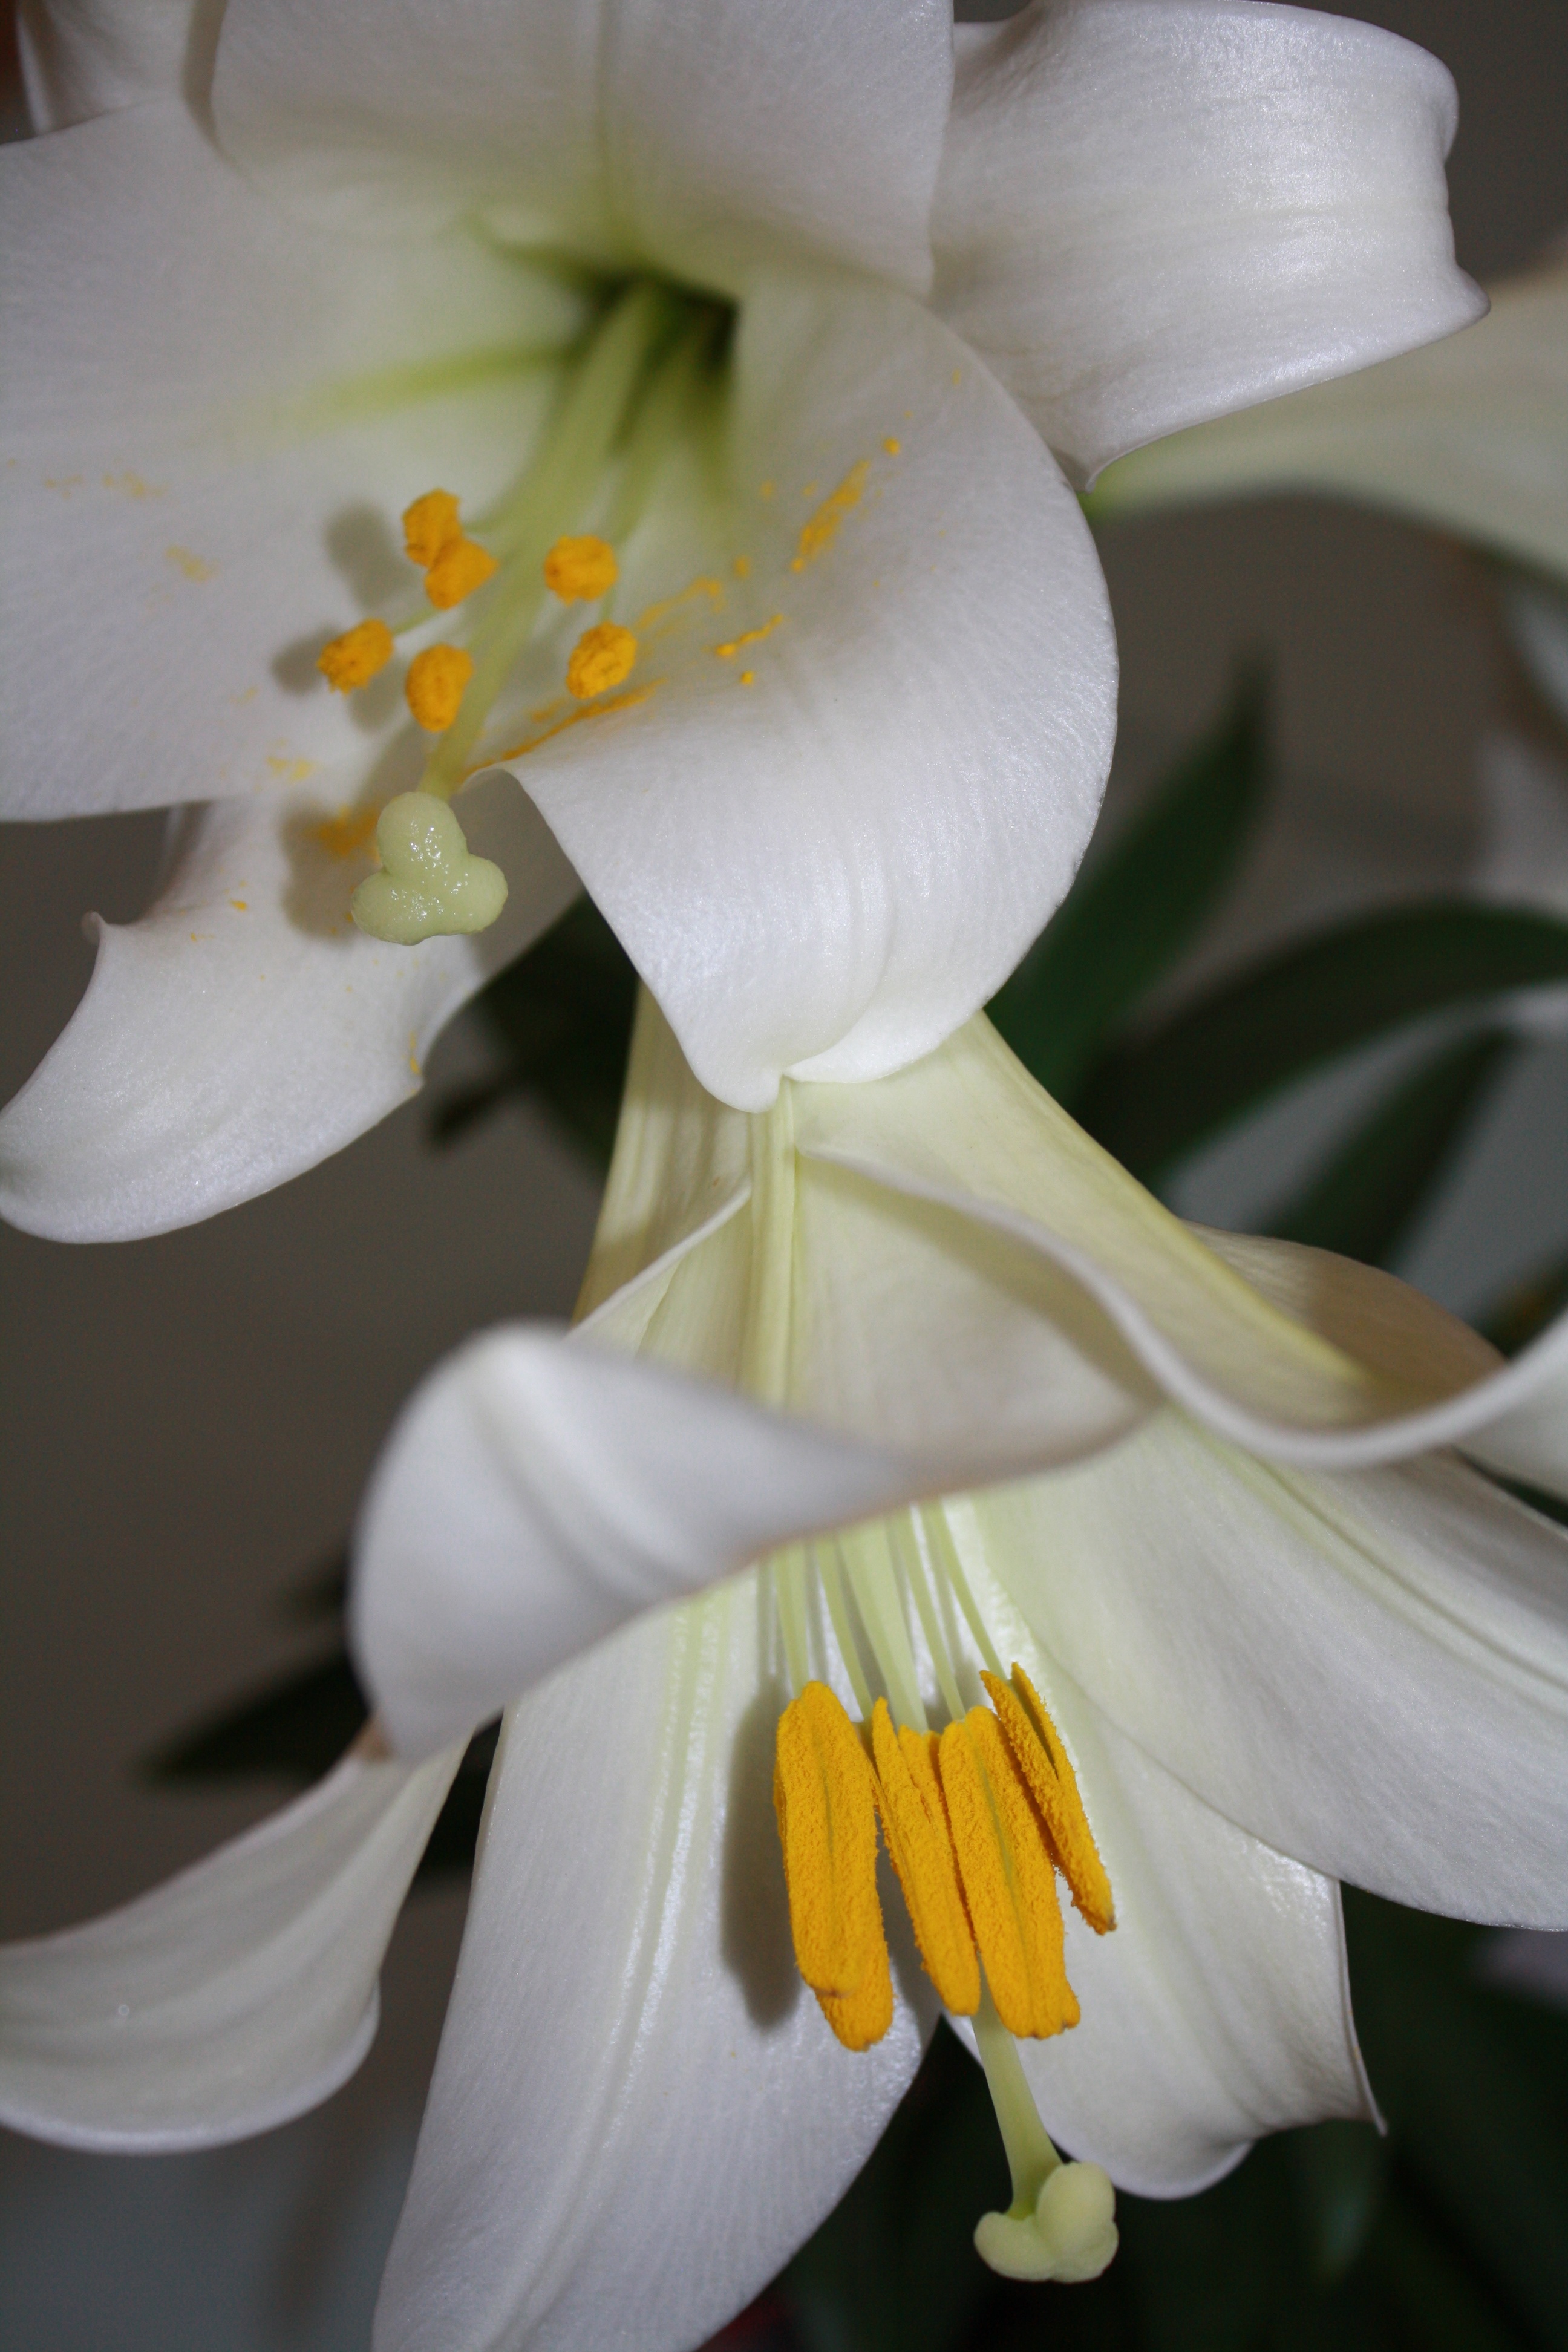
blossom, plant, white, flower, petal, bloom, floral, spring, botany, yellow, flora, close up, easter, lily, lilly, macro photography, flowering plant, flower bouquet, land plant